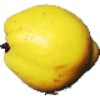
Label: Quince 1